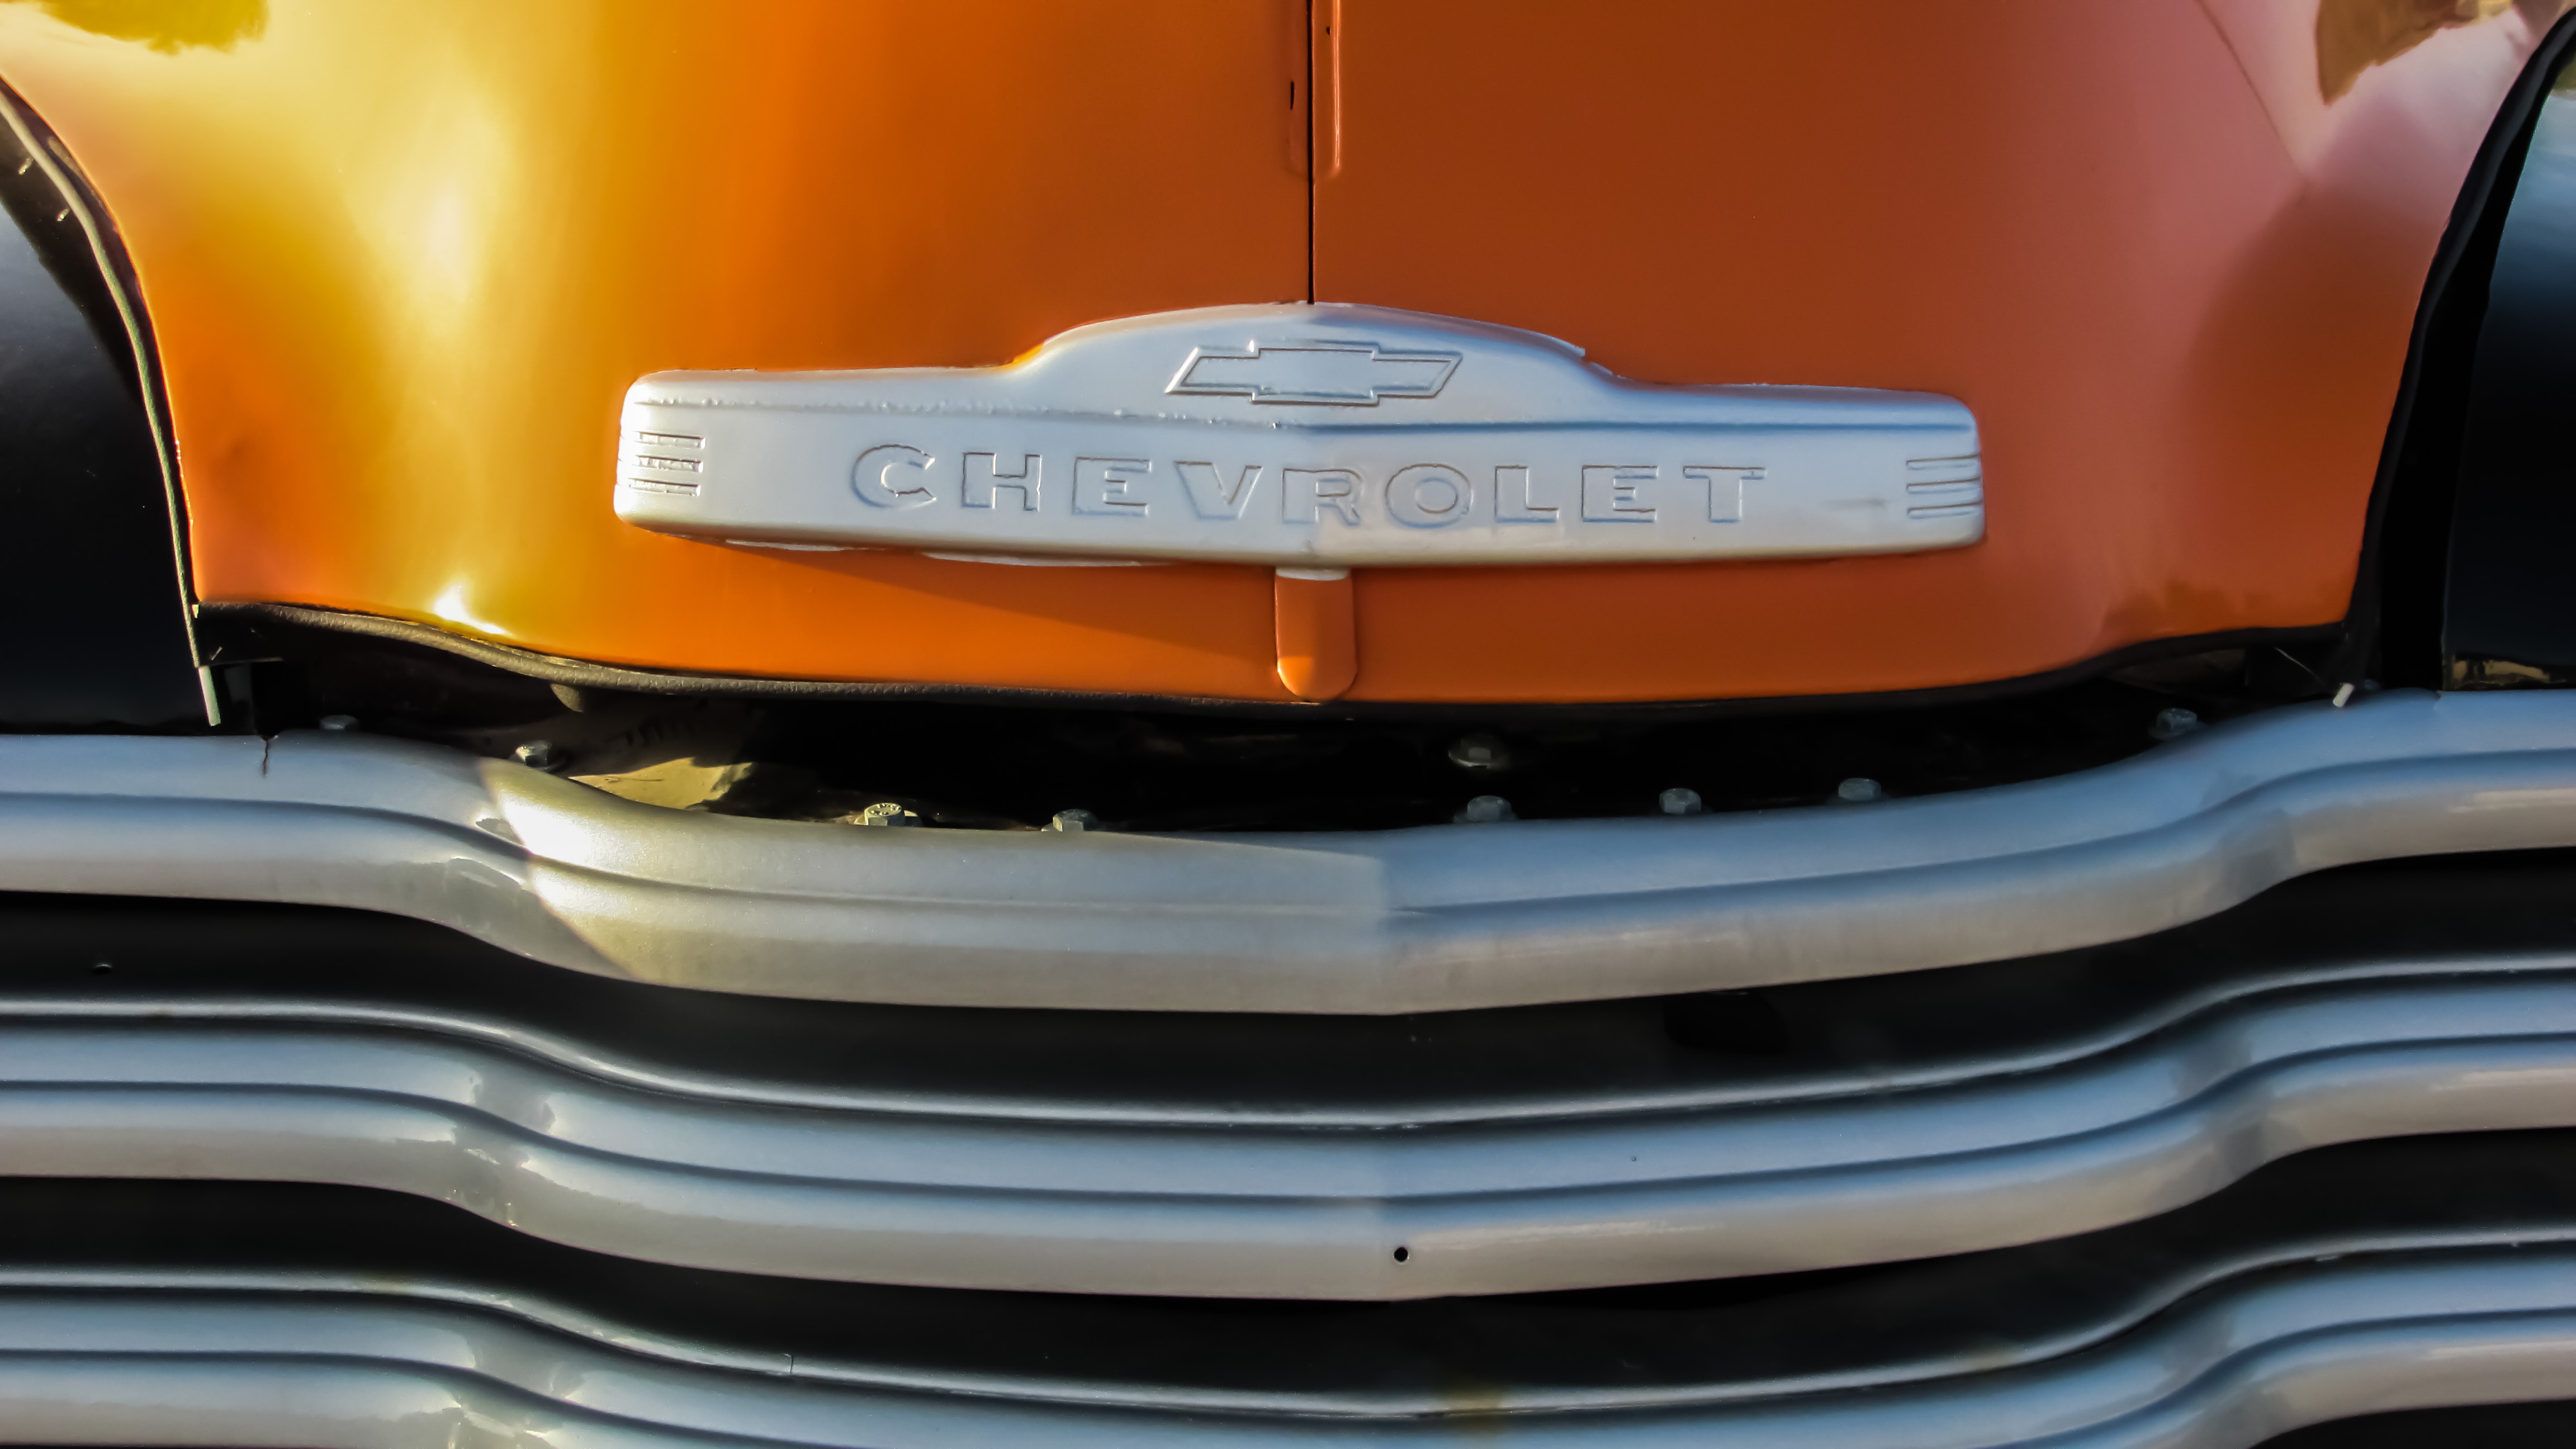
car, antique, wheel, automobile, retro, vehicle, bumper, front, old truck, land vehicle, automobile make, automotive exterior, automotive design, luxury vehicle